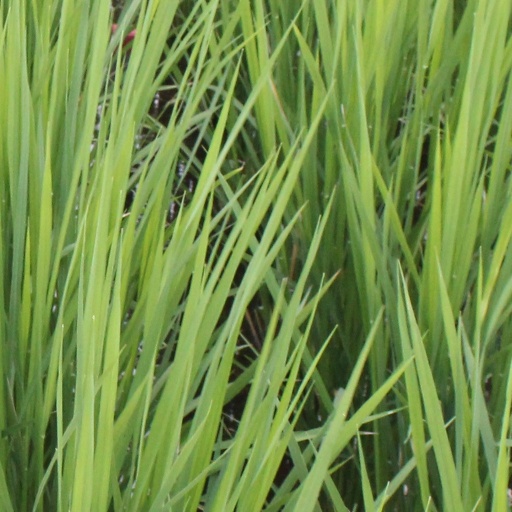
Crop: rice